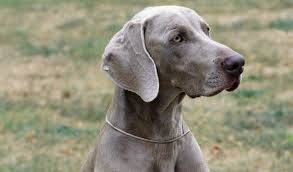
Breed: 235-n000096-Weimaraner